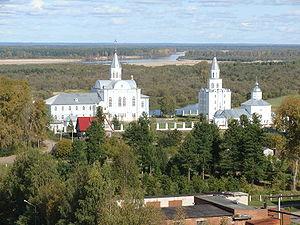
Longin de Koriajemka est un saint orthodoxe du XVIᵉ siècle, fêté le 10 février.